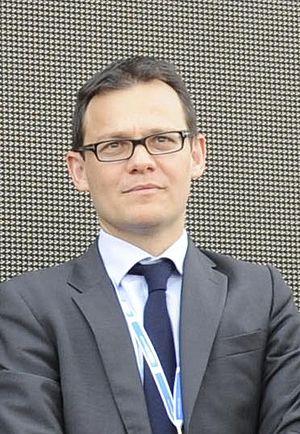
Stéphane Israël au Salon du Bourget 2013
Stéphane Israël est un haut fonctionnaire français né le 3 janvier 1971.